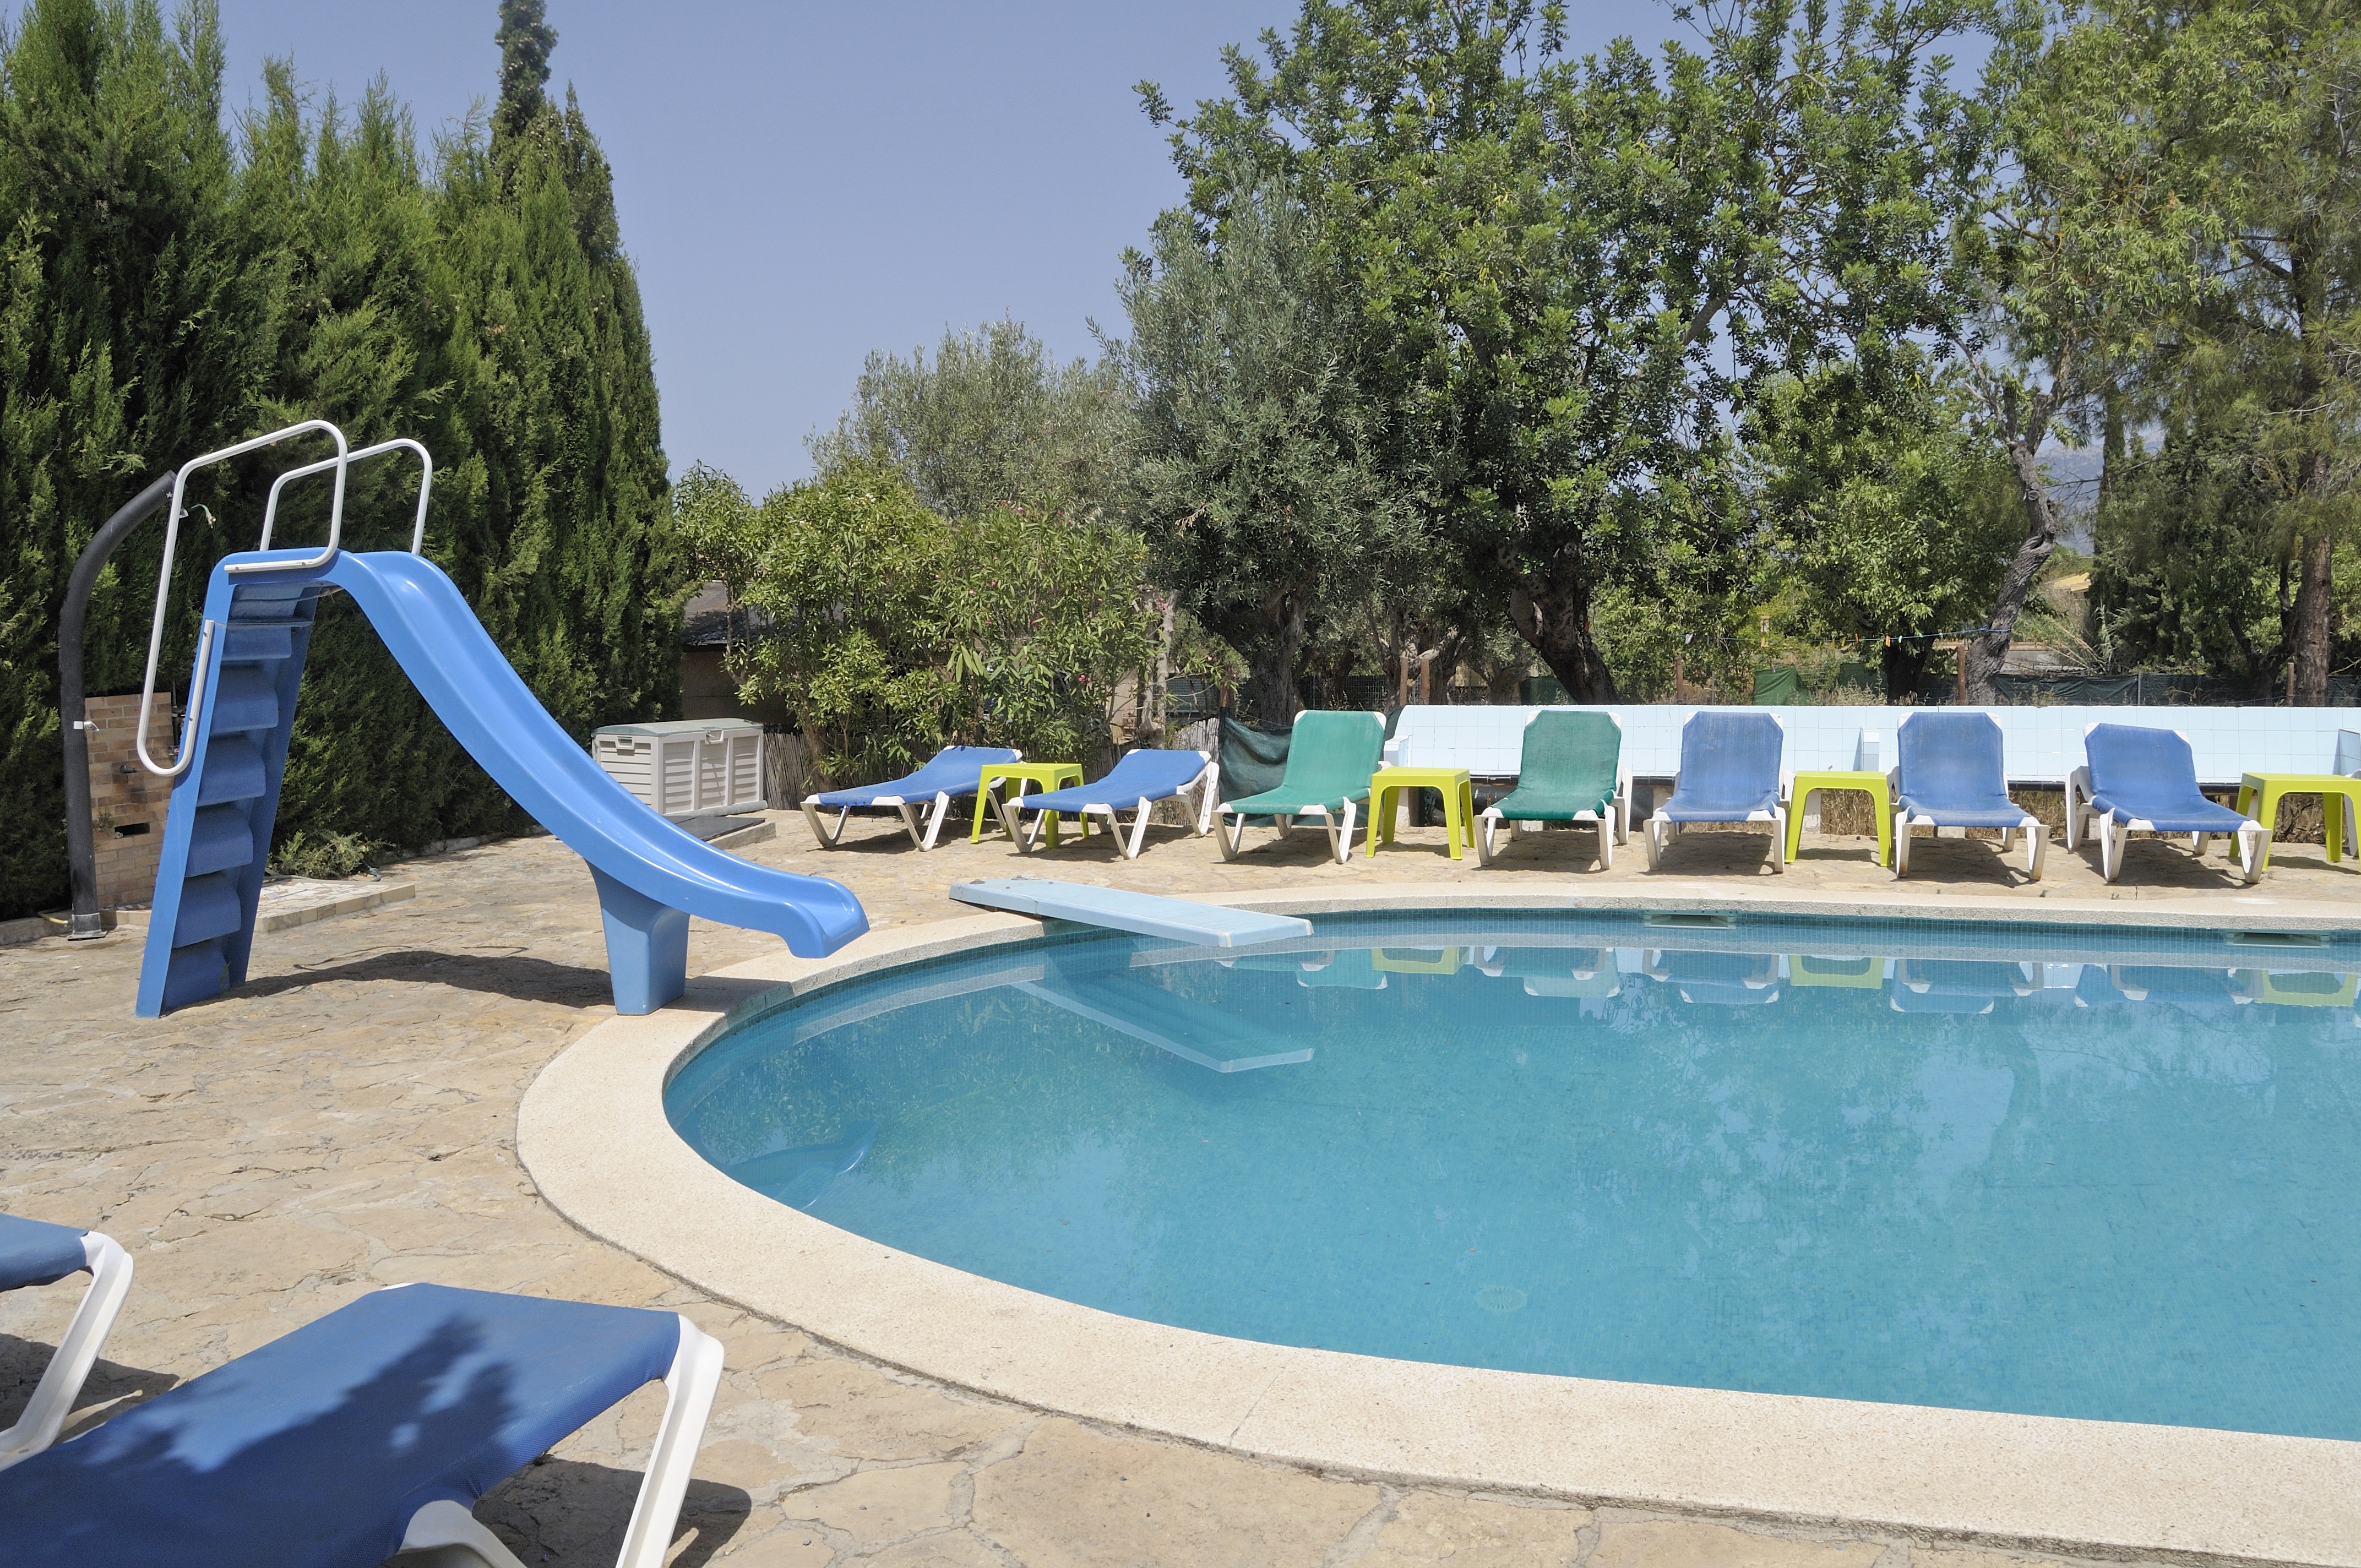
villa, pool, swimming pool, backyard, property, leisure, resort, estate, water park